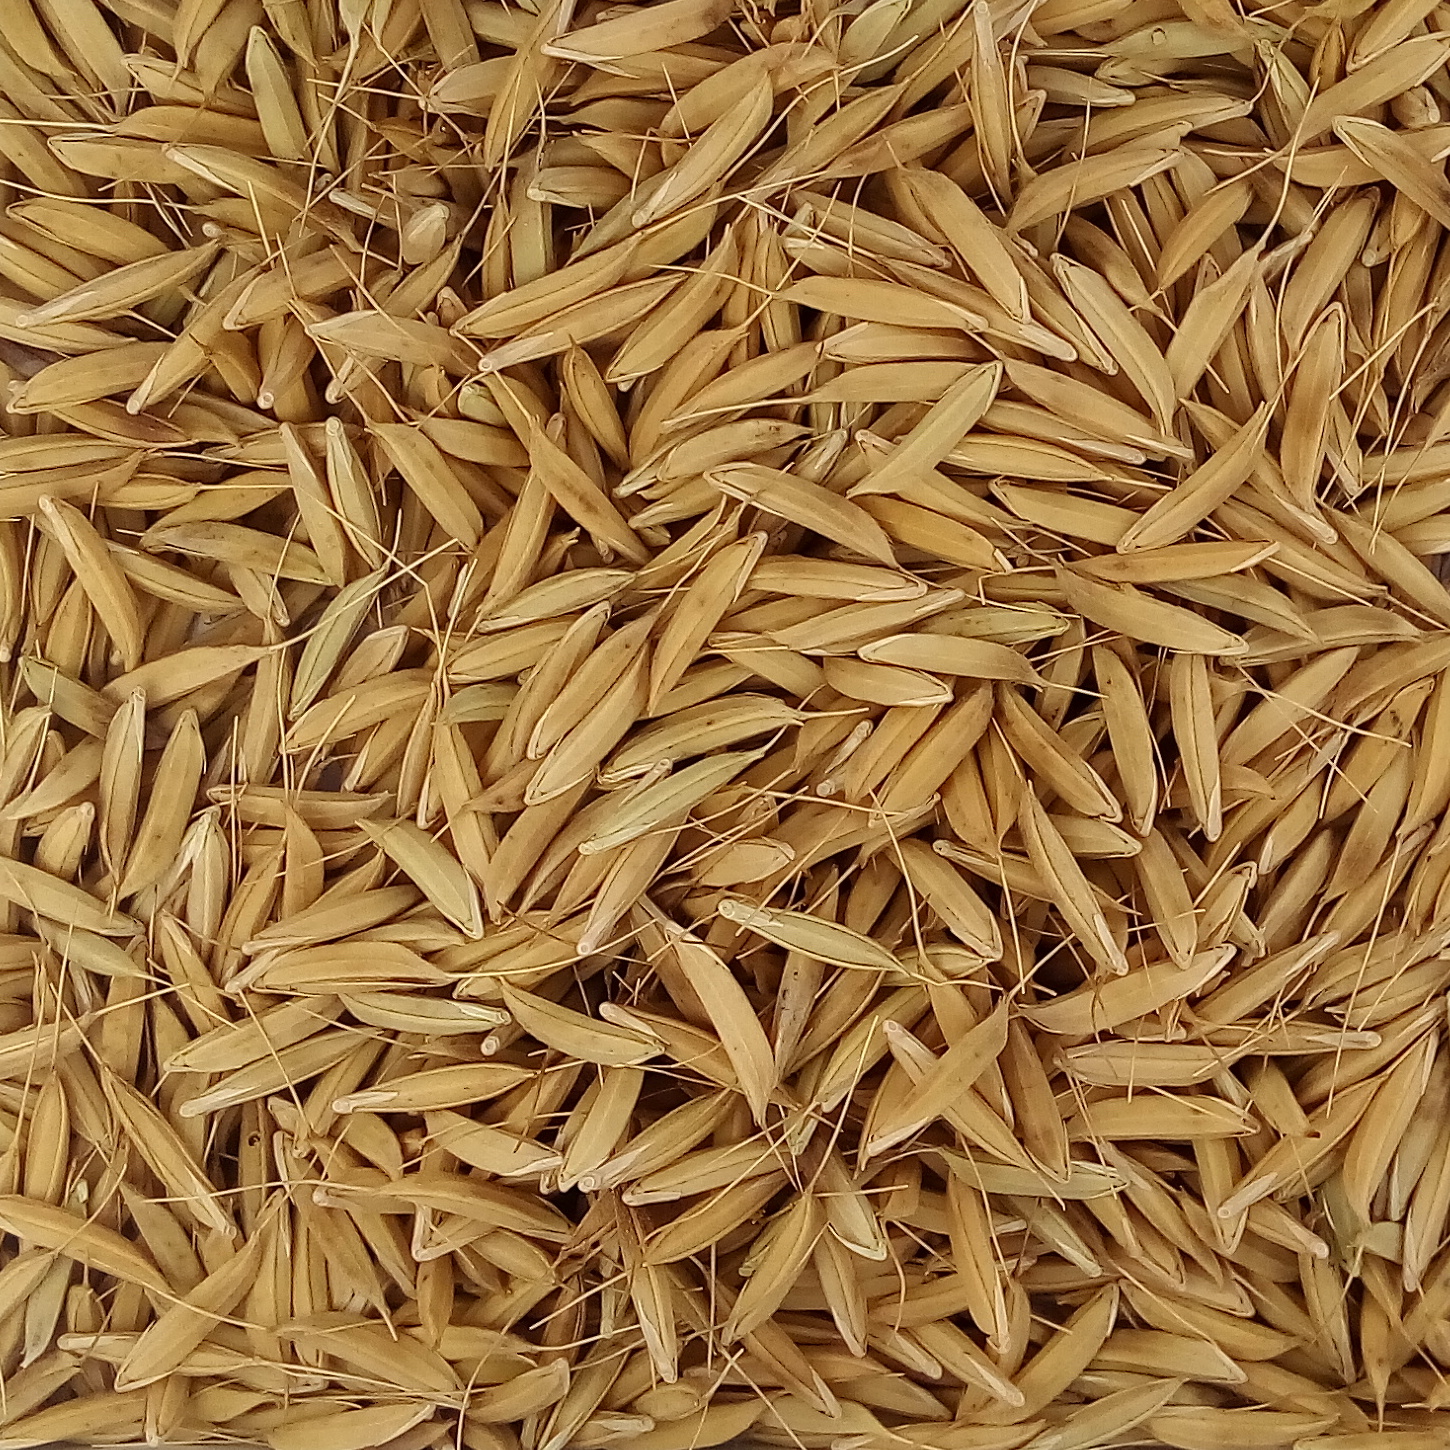
Rice seed variety: CSR_30